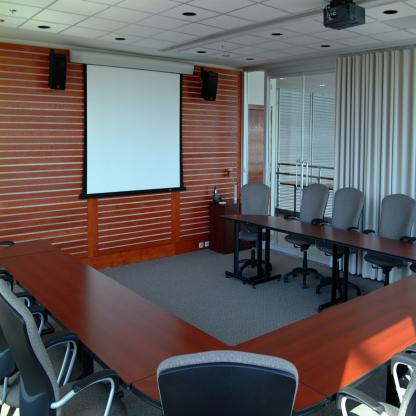
Scene: Indoor